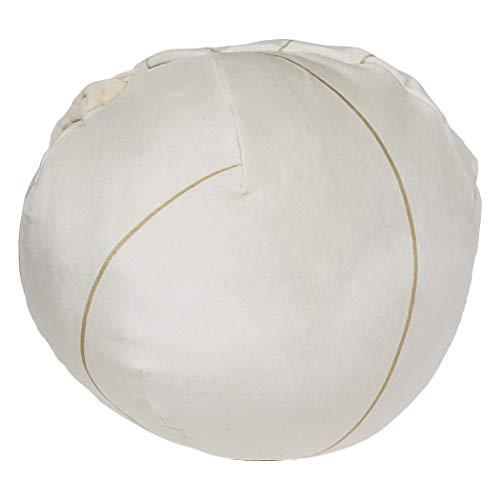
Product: Disney Frozen 2, "Elsa" Cloud Pillow, 11", Multi Color, 1 Count
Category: Home & Kitchen | Bedding | Kids' Bedding | Sheets & Pillowcases | Pillowcases
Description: Features beautiful ice queen Elsa.
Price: $24.50
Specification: ProductDimensions:11x11x7inches|ItemWeight:1.4pounds|ShippingWeight:1.4pounds(Viewshippingratesandpolicies)|Manufacturer:TheNorthwestCompany|ASIN:B07T2PBKPJ|Itemmodelnumber:1DFZ/13900/0004/AMZ